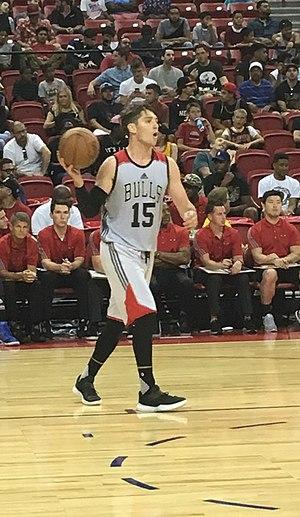
Ryan Curran Arcidiacono, né le 26 mars 1994 à Langhorne, en Pennsylvanie, est un joueur américain de basket-ball. Il évolue aux postes de meneur et d'arrière.